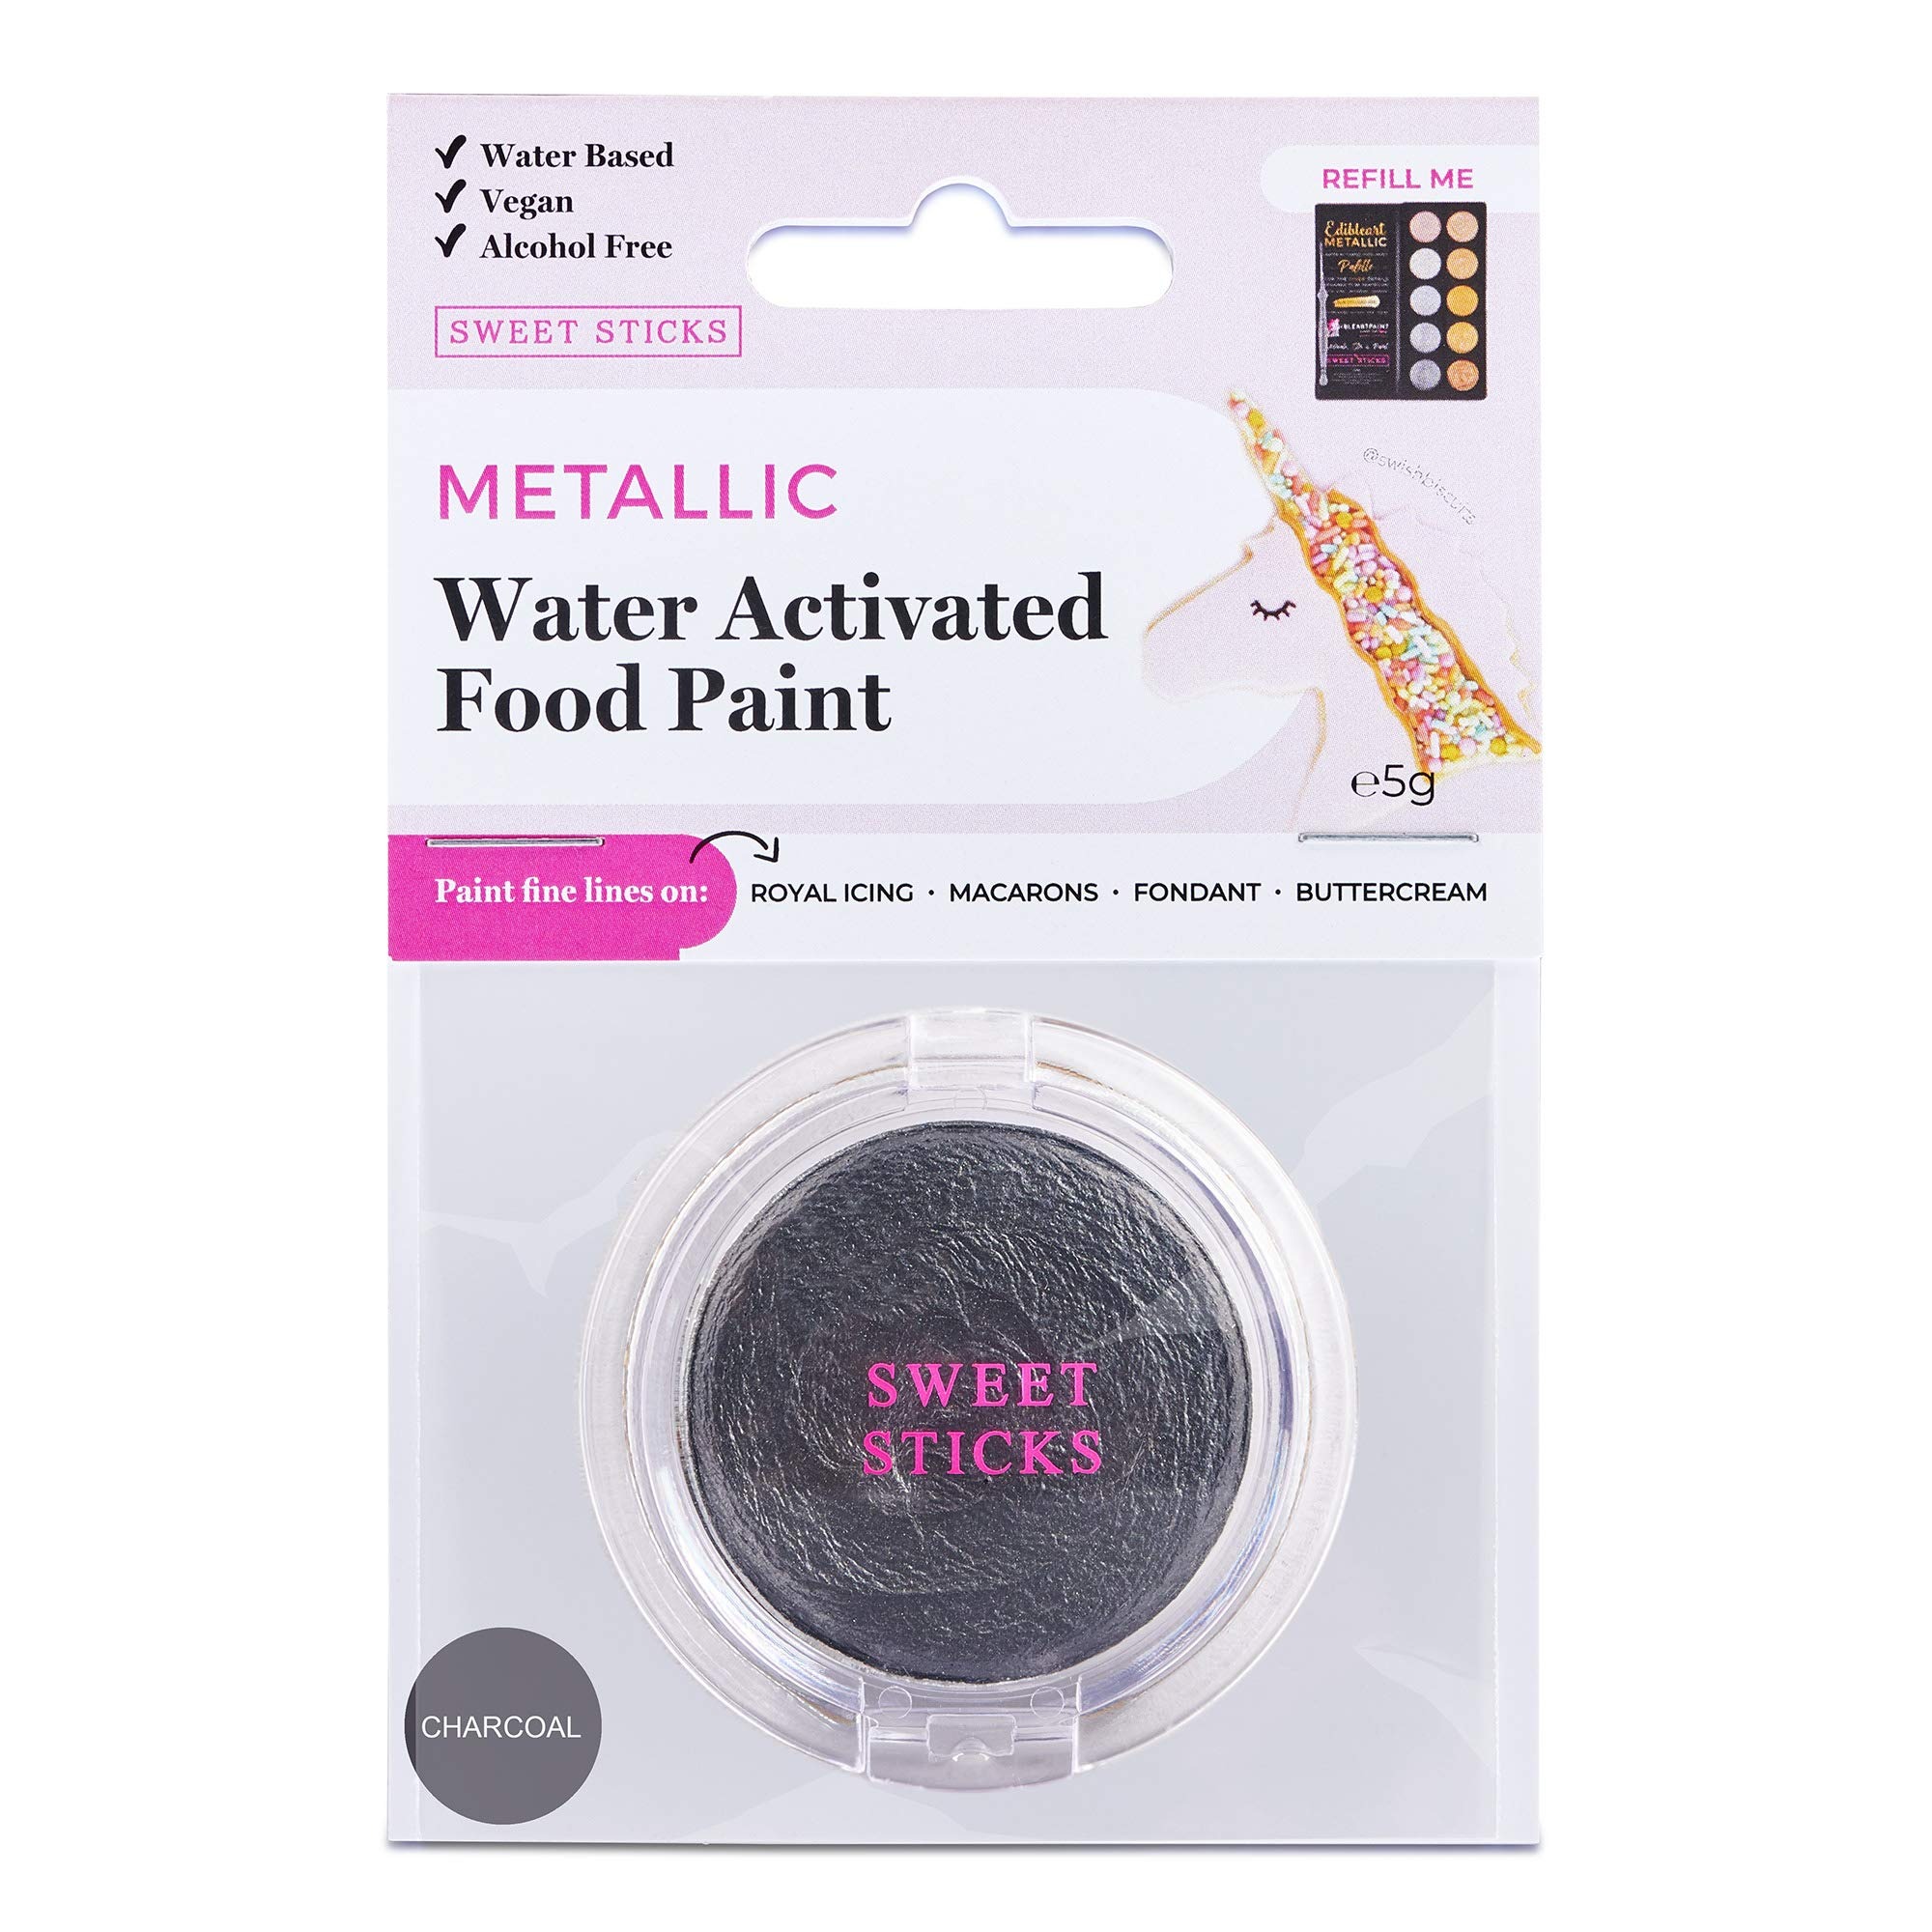
Item Name: Charcoal Water Activated Edible Food Paint Pan, Refill Palette By Edible Art with 1 Fine-Line Brush - Water Based Vegan Cake Paint, Water Activated Icing Paint (5 Grams)
Bullet Point 1: Edible Water Activated Charcoal Color Food Paint Pan - Either Refill Your Palette Or Simply Use On Their Own! 5 Grams water based icing paint with one fine-line brush.
Bullet Point 2: Simply Activate With A Brush Dipped In Water, Stir Your Brush A Bit, And Paint! Once Applied, The Paint Dries Quickly And The Pigment Is Sealed Within The Surface - No Dust Or Smudges!
Bullet Point 3: This Unique Blend Of 100% Edible Ingredients Can Be Used On The Following Products As Well As Many Others: Fondant, Buttercream Cakes (Chilled), Royal Icing, Sugar Cookies, Marshmallows, And More.
Bullet Point 4: Paints On Royal Icing, Macarons, Fondant; When Working With This Metallic Paint Palette, Use Quality Fine-Line Brushes (One Included).
Bullet Point 5: Paints Are Rub Free, No Fuss; The Color Is True And 100-Percent Food-Grade Edible And Vegan, Gluten, Dairy, Soy And Peanuts
Product Description: <p><strong>Just ACTIVATE, STIR &amp; PAINT! Edible Art Metallic Water Activate Food Paint Palette&nbsp;</strong></p> <p>&nbsp;</p> <p>Use these individual Color Edible Art Decorative Paint pan to refill your Gold &amp; Silver or Rainbow Color Palettes or simply to use on their own! It is specifically formulated to cater to Vegan and Religious Decorators. With a unique blend of 100% edible ingredients, they can paint, dry, and be rub free on many surfaces making decorating quicker, easier, and more effective.&nbsp;</p> <p>Paints on royal icing, macarons, fondant, when working with this Metallic Paint Palette, use quality fine-line brushes (one included), paints are rub free, no fuss, the color is true and 100-percent food-grade edible and vegan, gluten, dairy, soy, and peanuts</p> <p>Have a small cup of water on hand ready to go, dip your fine-line brush into the water to wet it and start mixing into your palette, keep dipping in water, mixing and repeating until you have created a paste consistency; practice, play and become familiar with the product and the consistency that suits you best</p> <p>The palette will dry up over time, so be sure to continue adding water from your brush as you go to keep your paste consistency; once-over strokes are best, so try to think about what you are painting before you start; two coats are best; paint your first coat and let dry (takes a short time to dry); when dry, paint over.</p> <p>Store these edible colors in a dry cool place and away from children; this product is not to be consumed directly;</p> <p>INGREDIENTS:&nbsp;</p> <p>SIZE: 5 Grams Net&nbsp;&nbsp;</p> <p>Mica based pearlescent pigments, Titanium Dioxide (E171), Iron Oxide (E172), Water, Gum Arabic &amp; Citric Acid.</p>
Value: 0.1764
Unit: Ounce

Price: 8.99